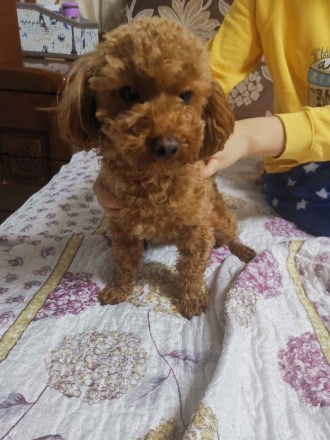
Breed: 7449-n000128-teddy